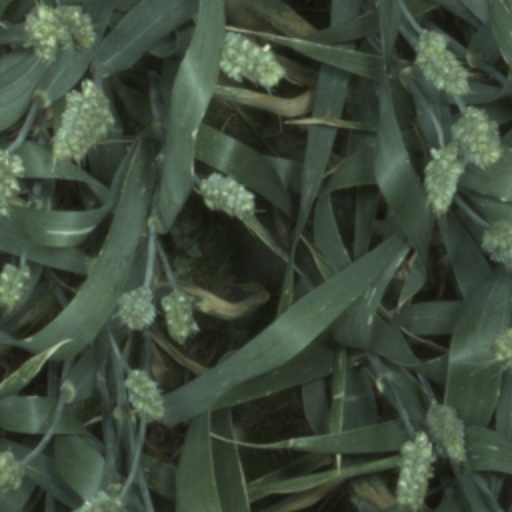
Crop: wheat